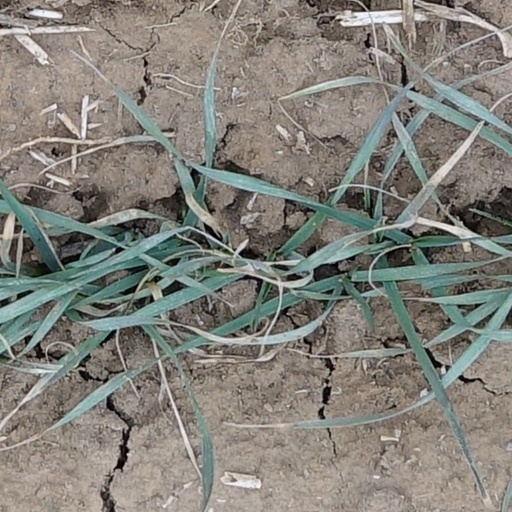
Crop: wheat